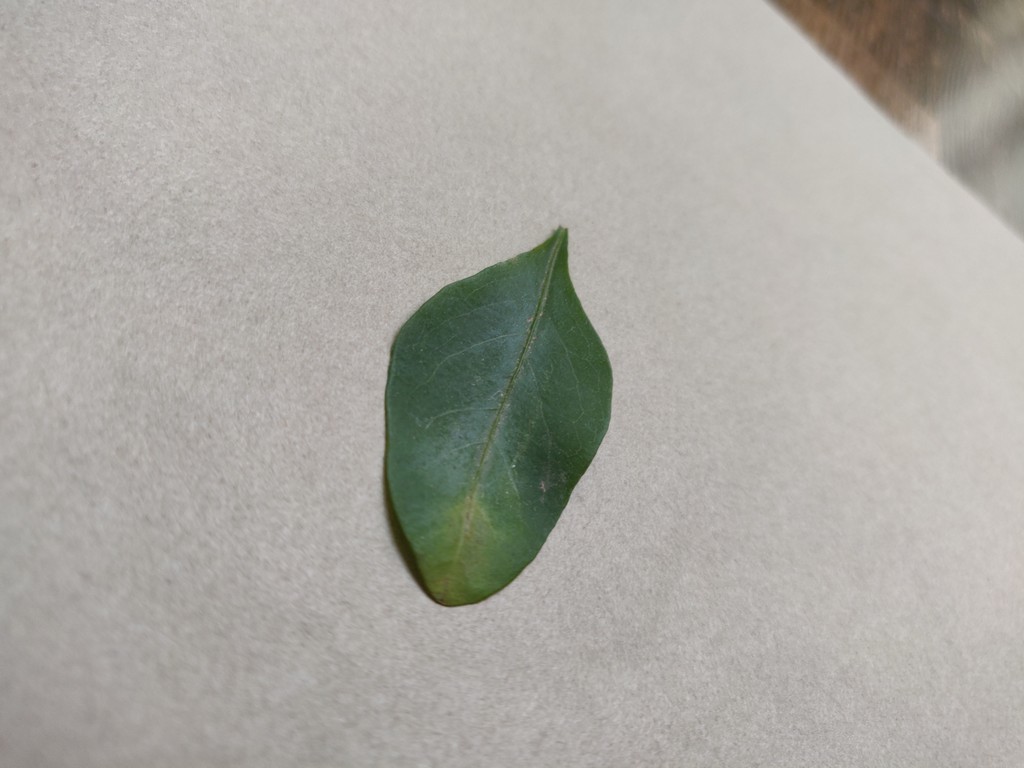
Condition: Unhealthy
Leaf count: single
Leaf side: front